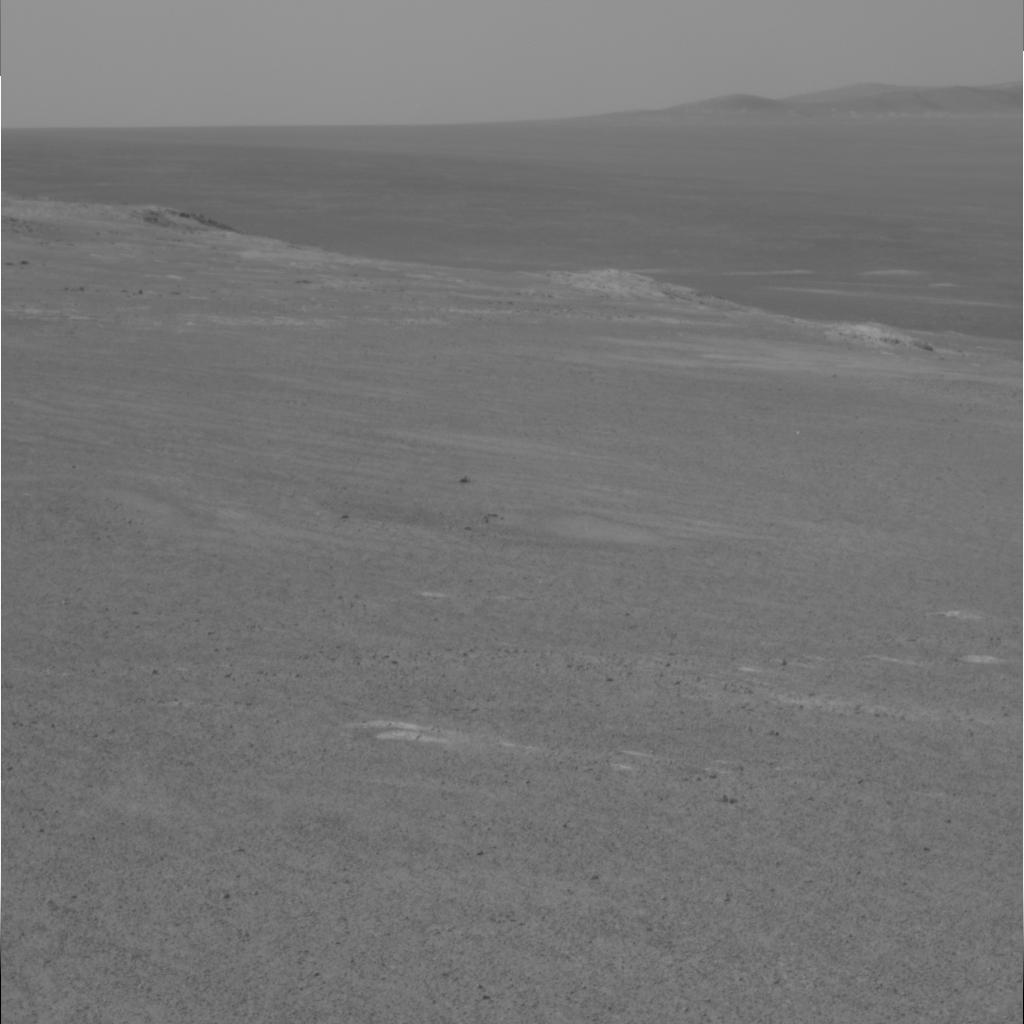
Surface features visible: Soil, Spherules, Distant Vista, Sky